History of scrolls

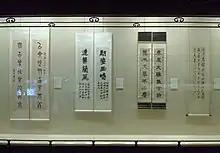
Hanging scrolls of calligraphy on display, Shanghai

Torah scrolls are still used today in Jewish religious observance with almost insignificant changes despite the thousands of years in practice.